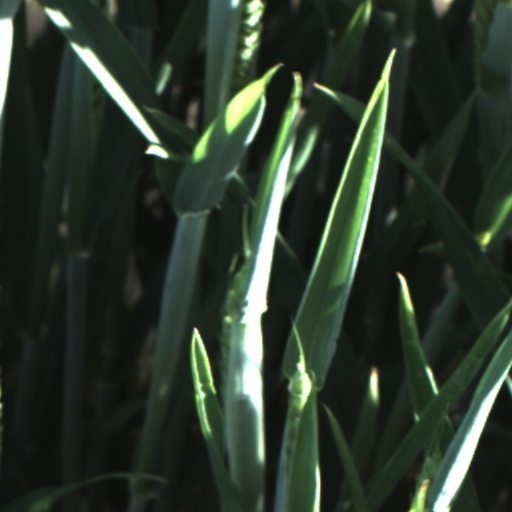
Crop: wheat